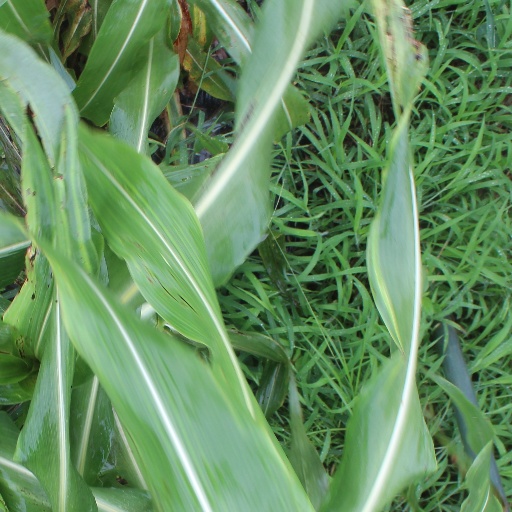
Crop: sorghum